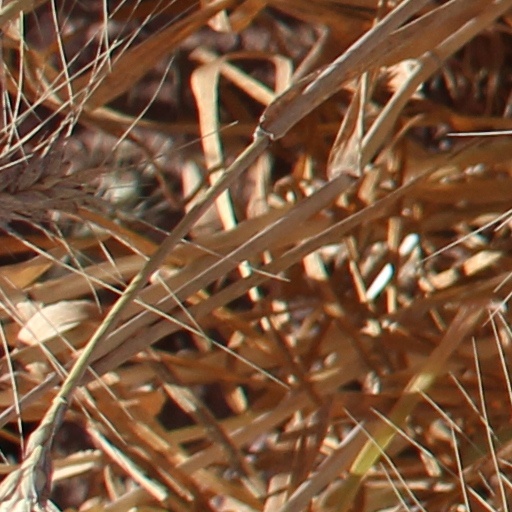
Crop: wheat